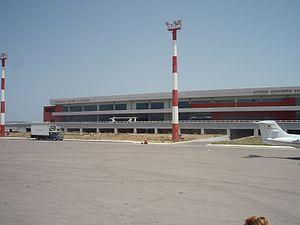
L'aéroport international de Zante Dionýsios-Solomós est un aéroport desservant l'île de Zante, en Grèce, et situé près de la ville de Kalamaki. Il porte le nom du poète grec Dionýsios Solomós, originaire de l’île.